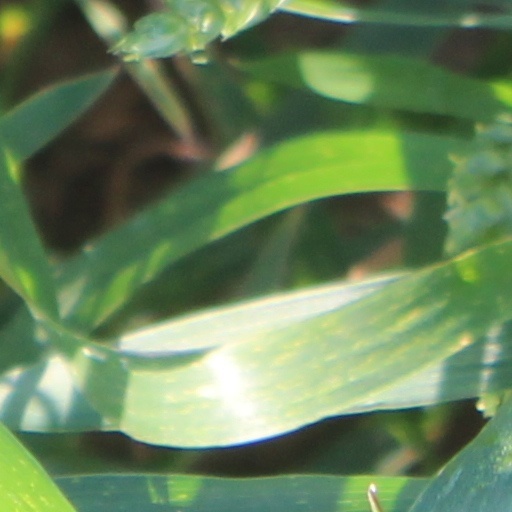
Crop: wheat